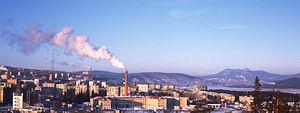
Zlatooust est une ville de l'oblast de Tcheliabinsk, en Russie. Sa population s'élevait à 172 318 habitants en 2013.